St. Nicolai, Lüneburg

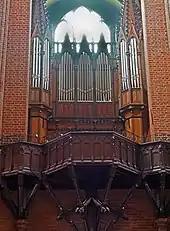
The organ

The church features several treasures of Gothic painting and carving artistry. The main altar came from St. Lamberti, another Lüneburg church which was demolished in 1861. The altar was carved by Hans Snitker, with paintings attributed to Hans Bornemann. Its predella shows six prophets in the garb of medieval merchants.